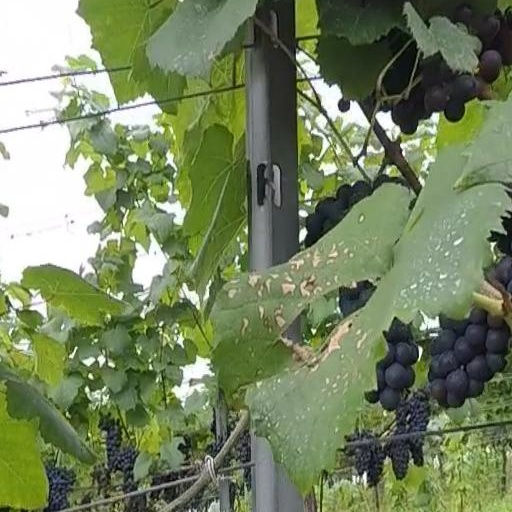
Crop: grape